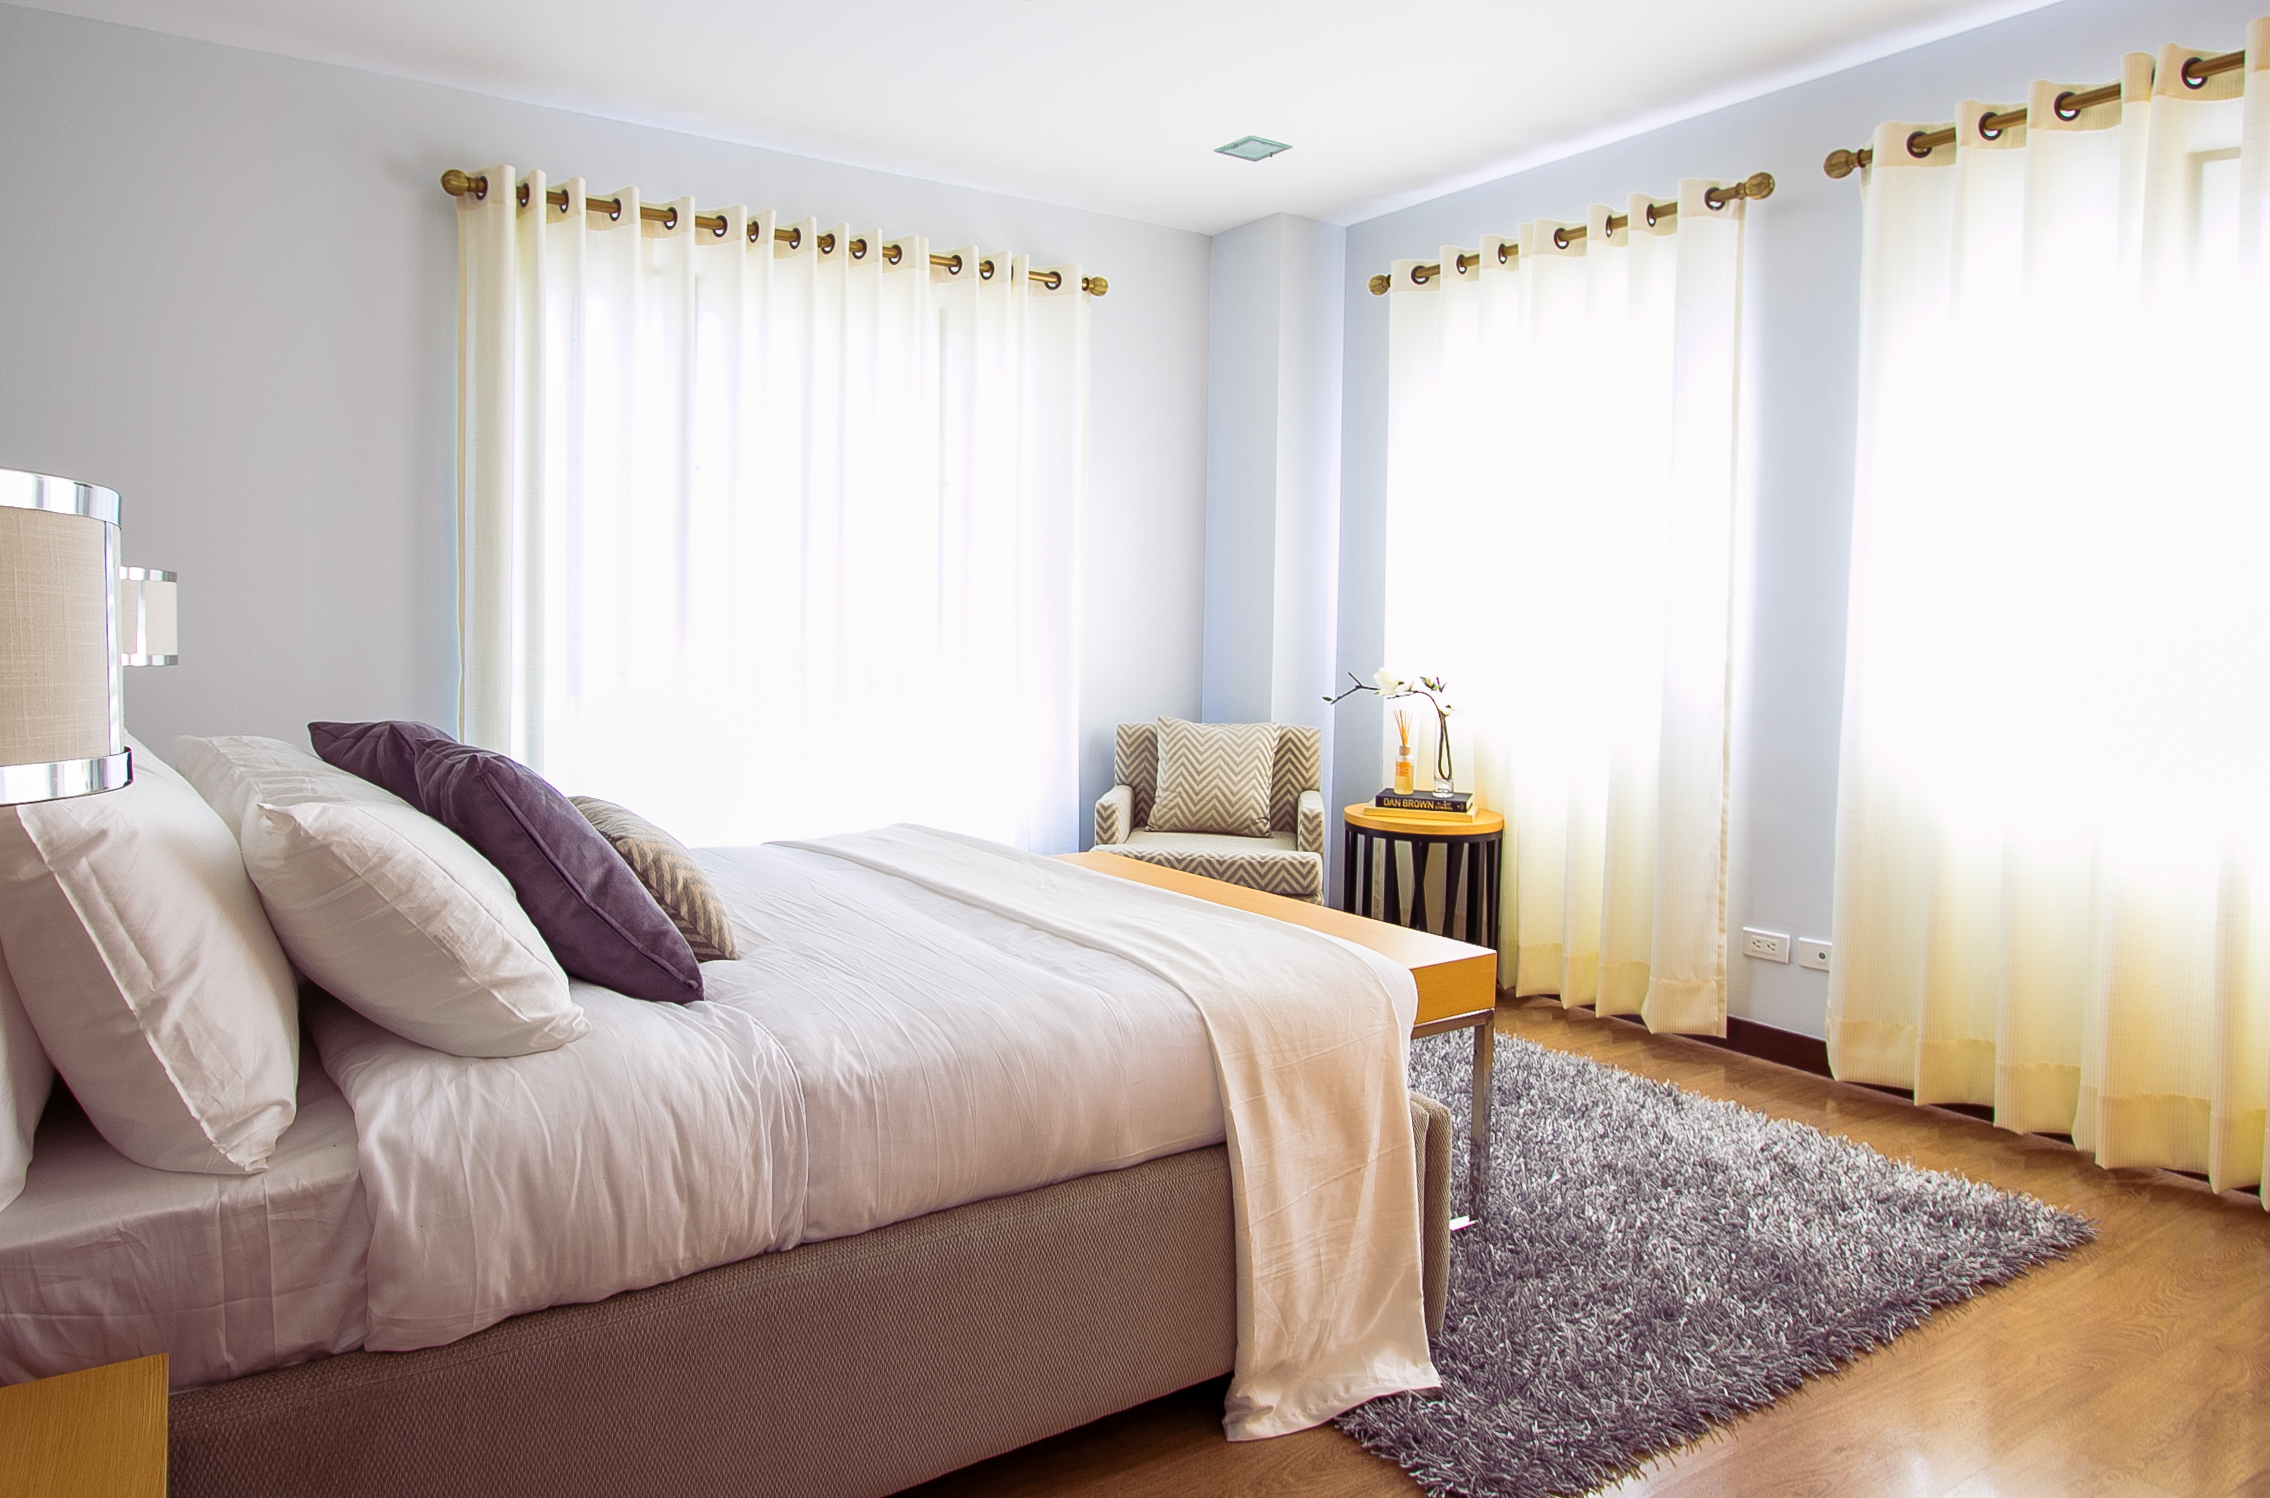
table, floor, ceiling, property, living room, room, bedroom, interior design, bed, carpet, curtains, estate, suite, real estate, pillows, bed sheet, wooden flooring